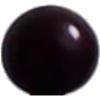
Label: Cherry Wax Black 1